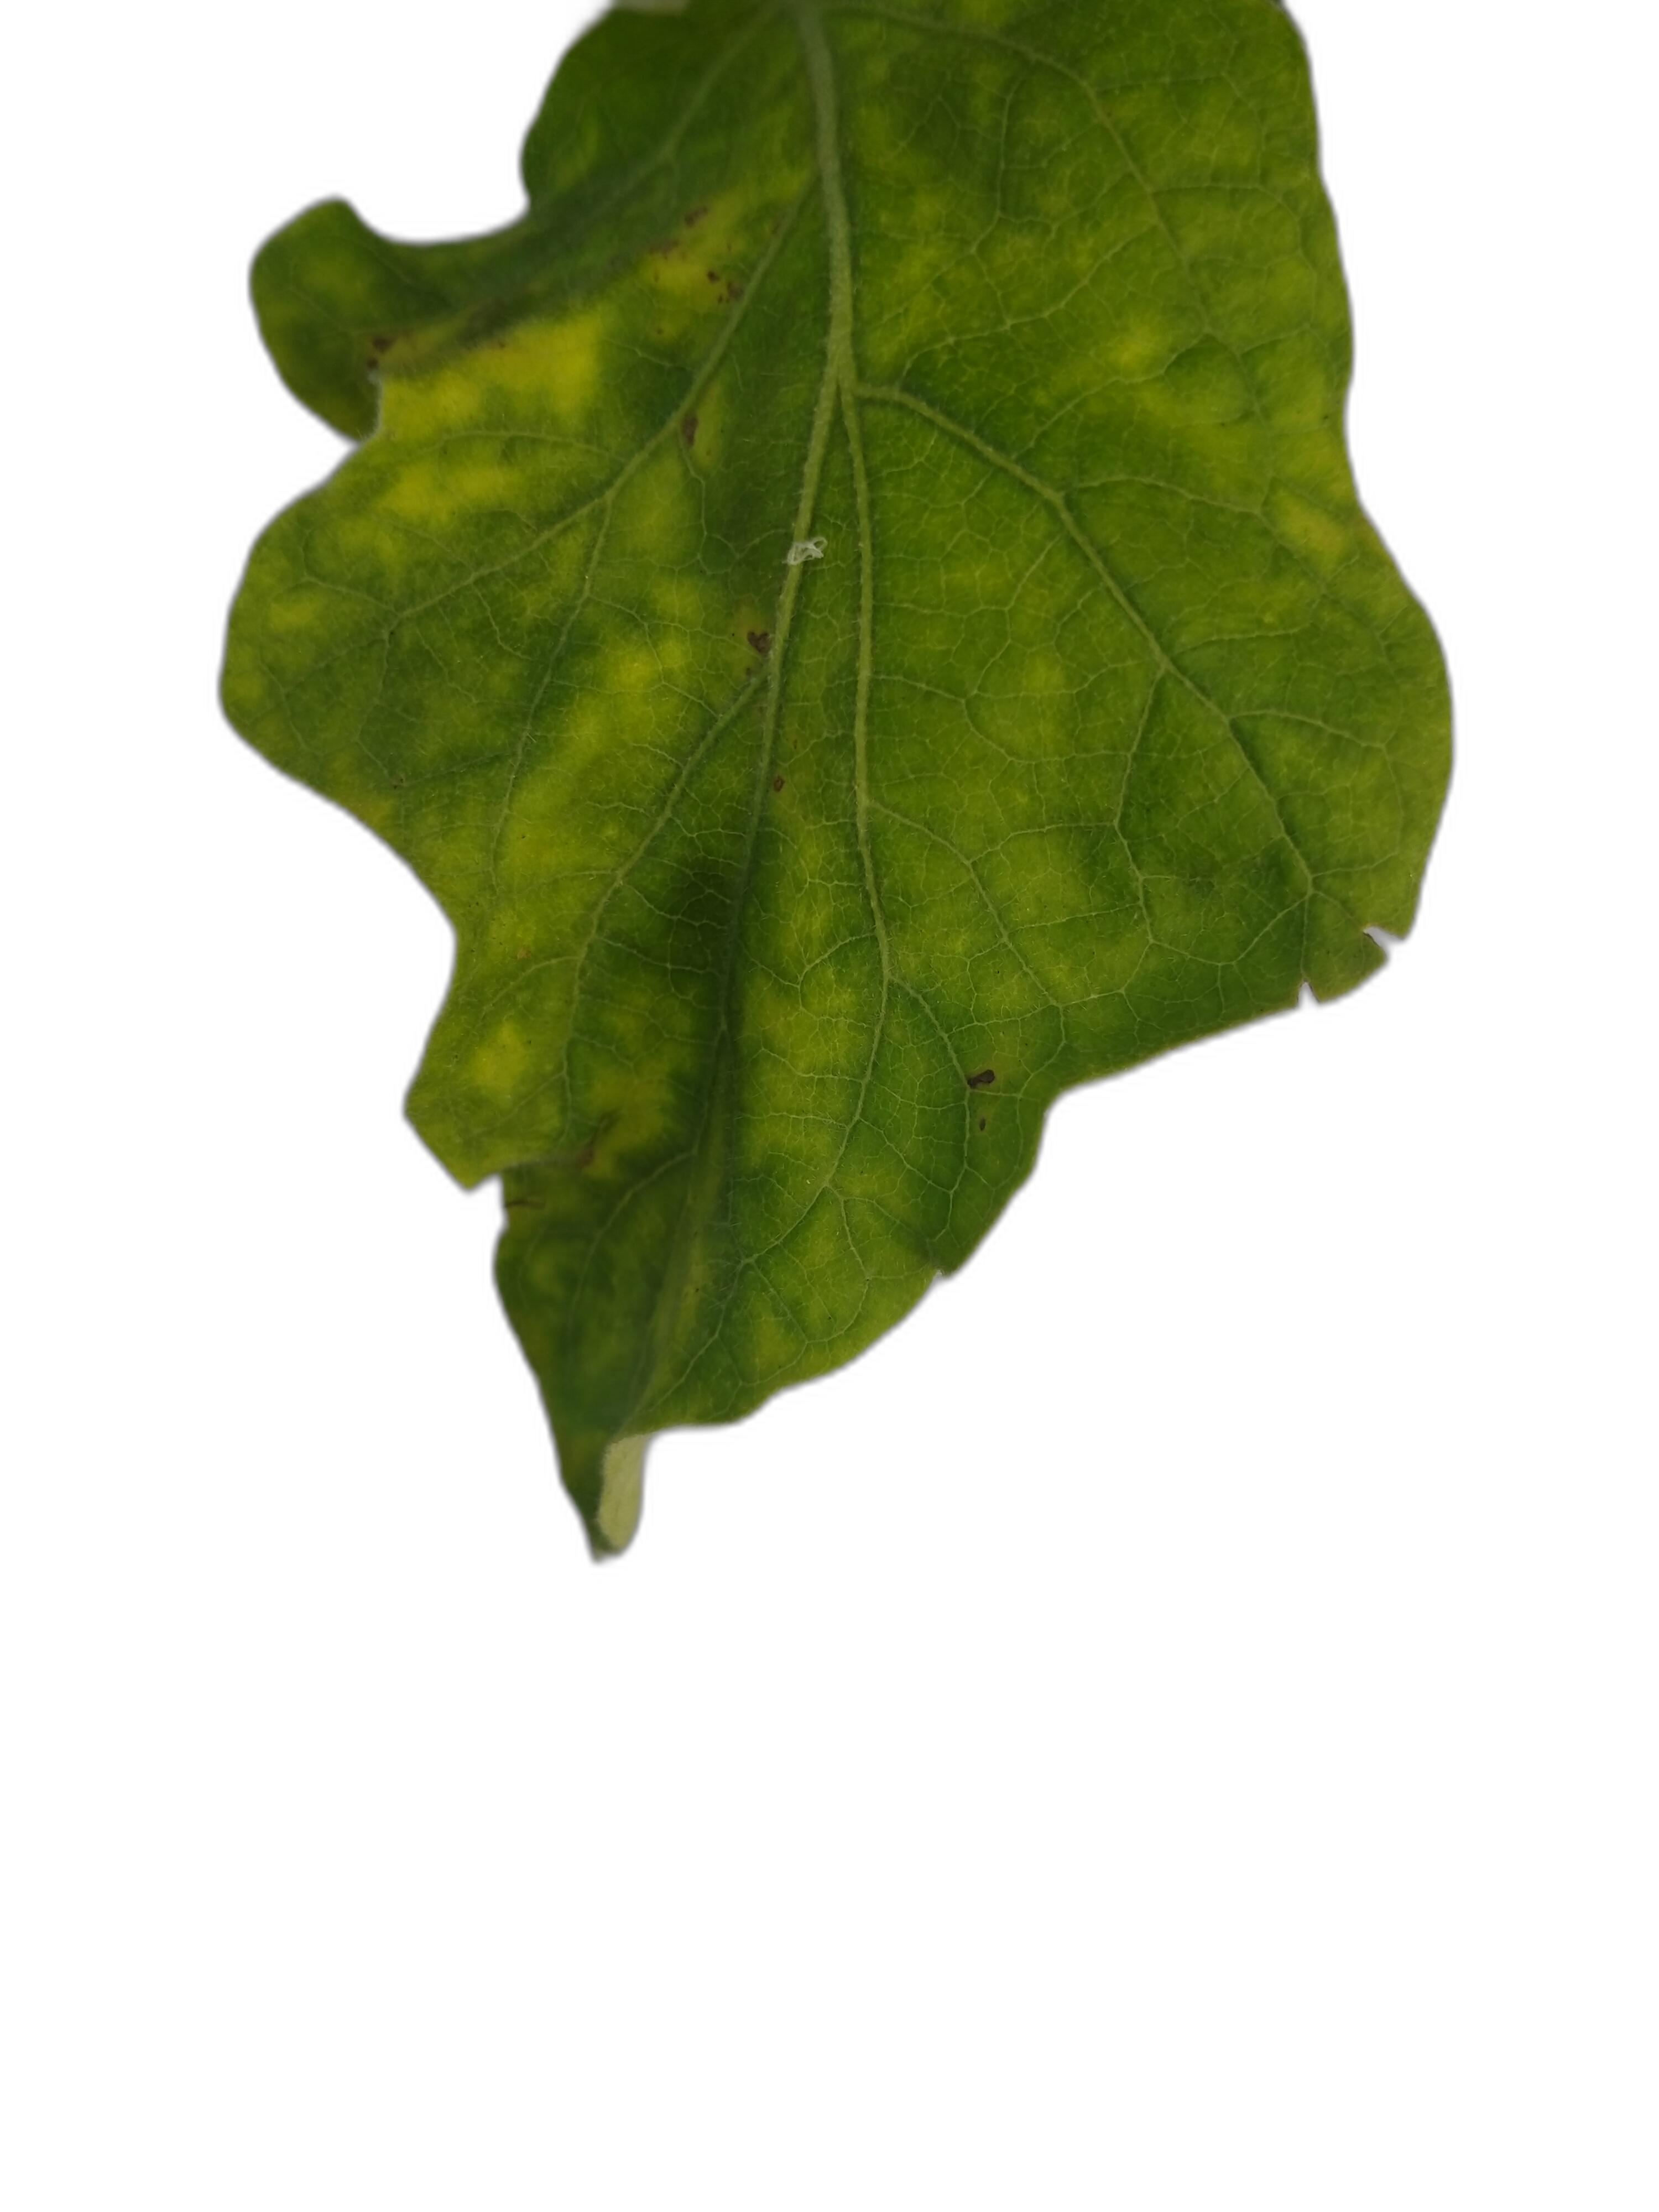
Label: Healthy Leaf